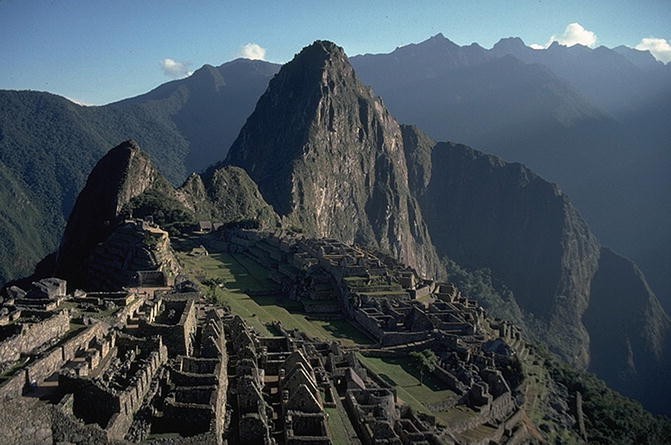
Landmark: Machu Picchu